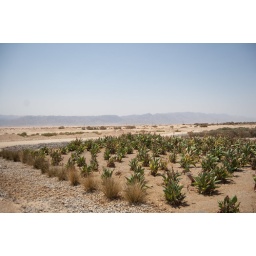
Waste water treatment: water from the cow and goat dairy is treated by passing it through constructed wetlands!